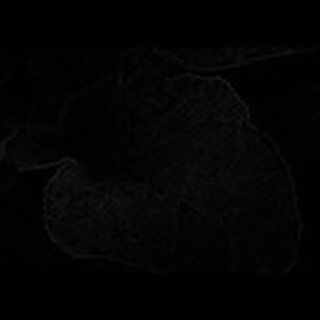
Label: cotton_powdery_mildew